Marion Cotillard

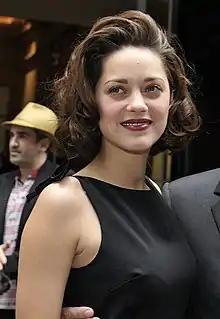
Cotillard at an event for Dior in 2009

As of 2024, Cotillard's films have grossed more than $3.7 billion at the worldwide box-office and have sold more than 75 million admissions in France.